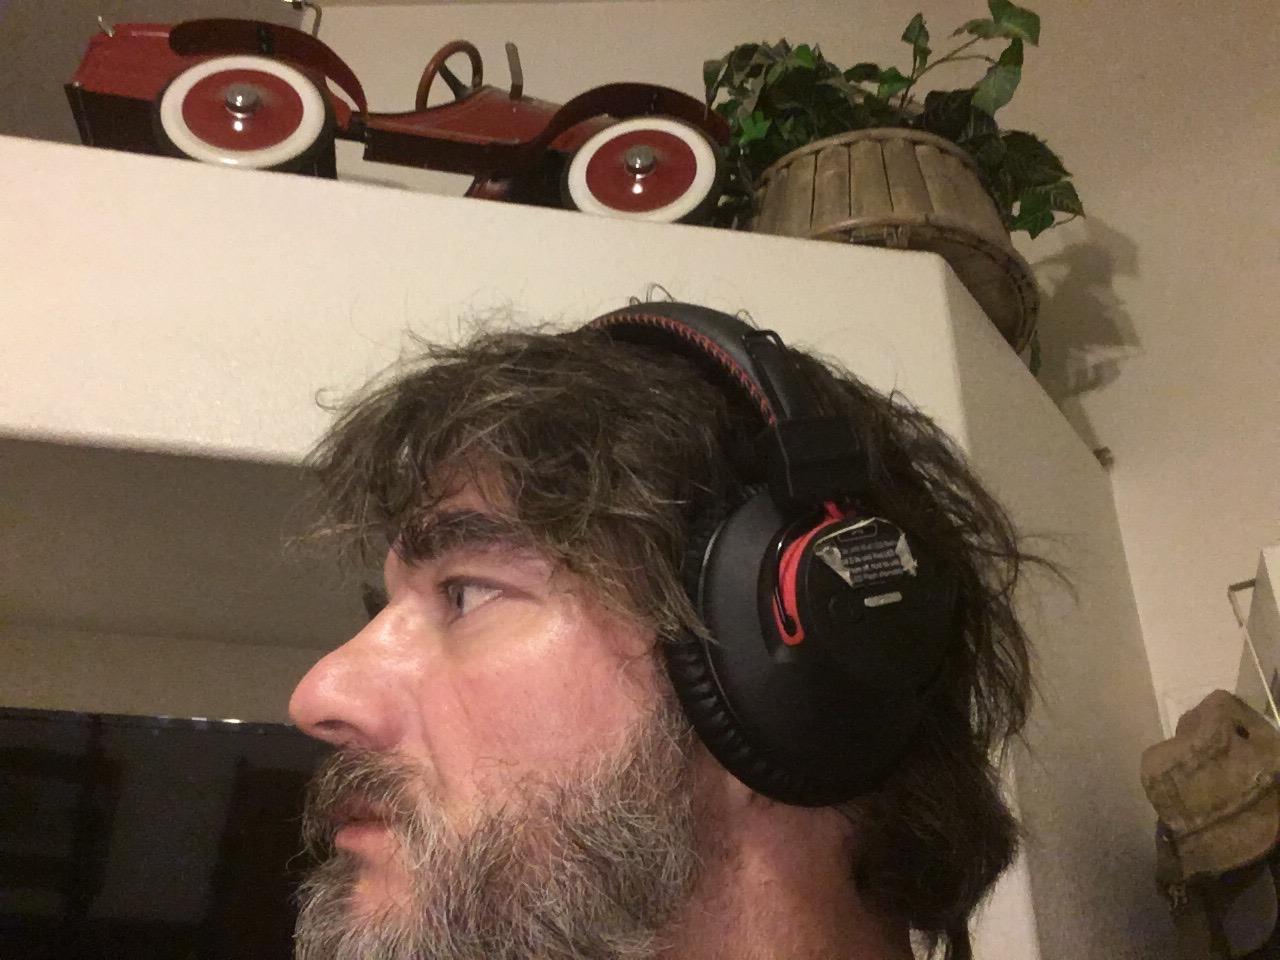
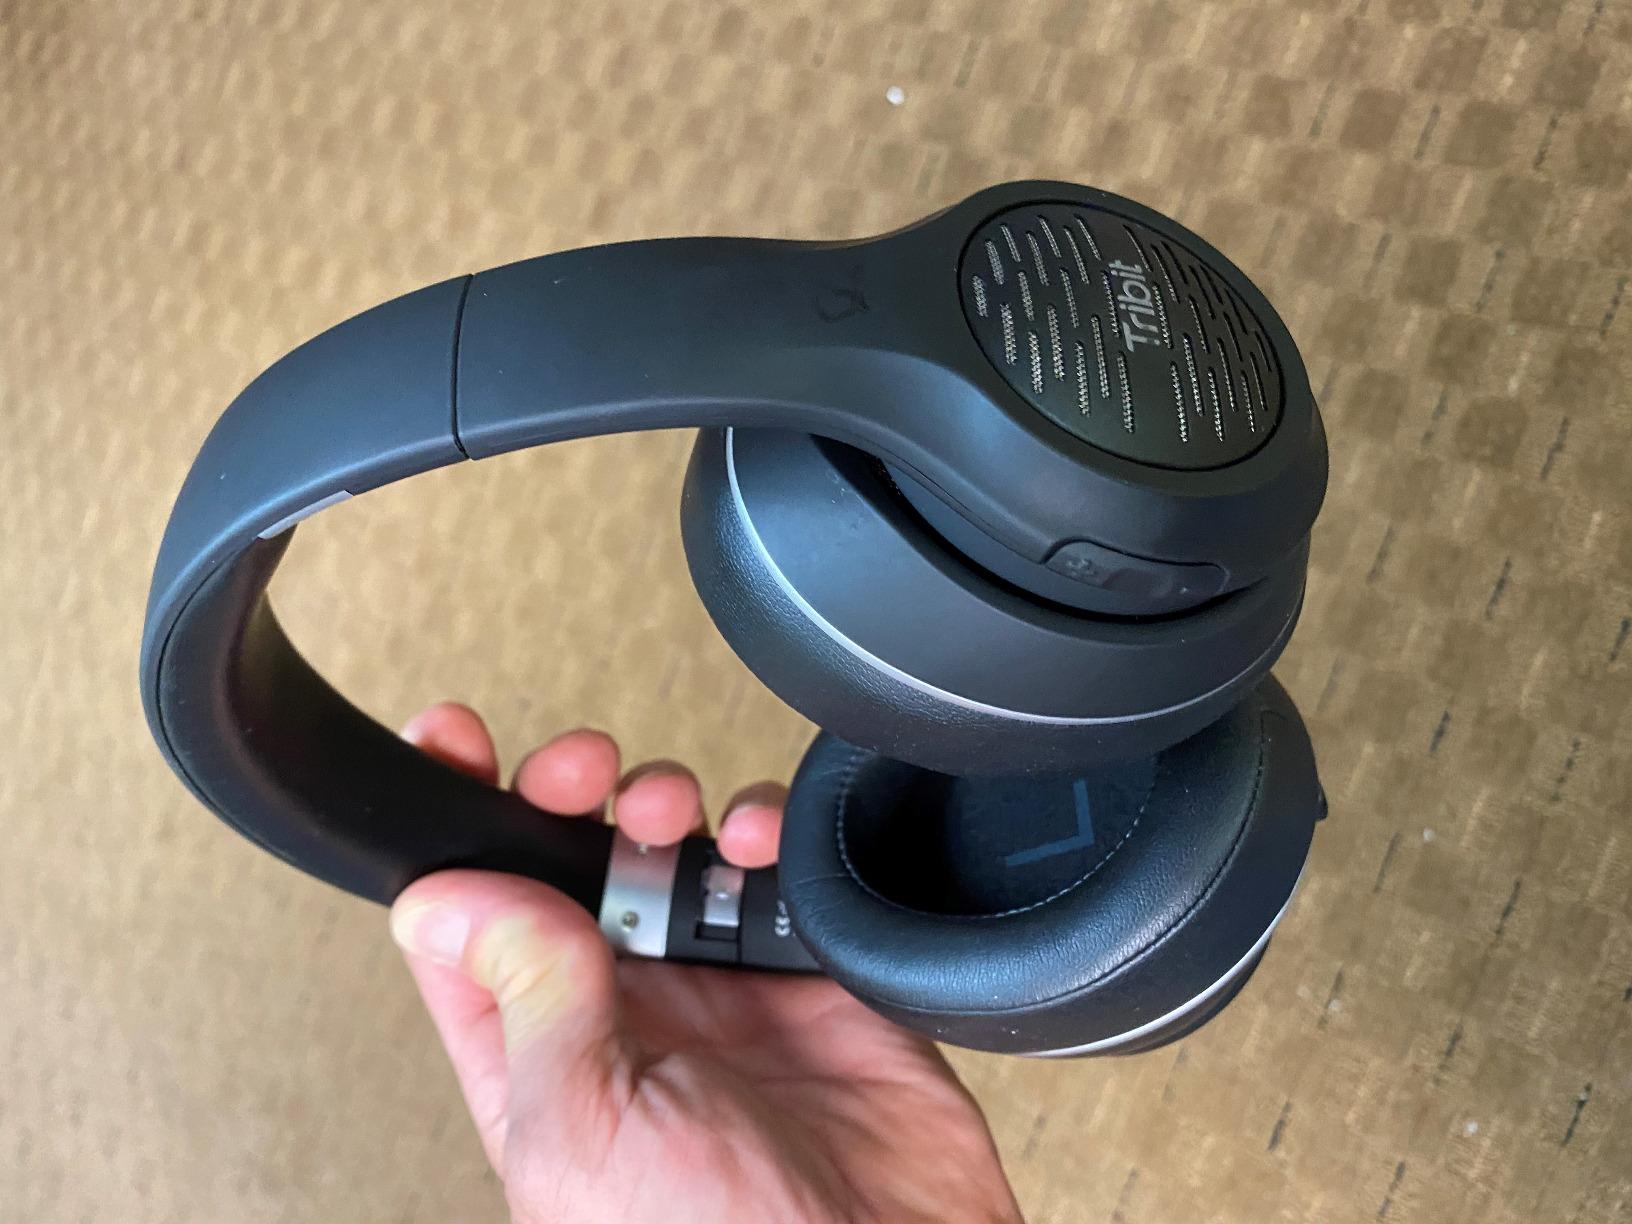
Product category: headphones
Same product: no